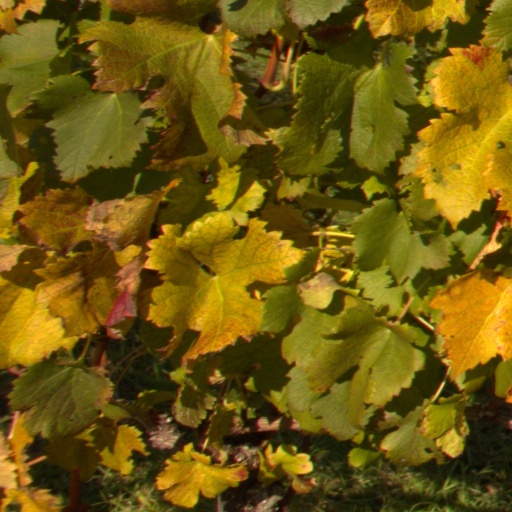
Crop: grape